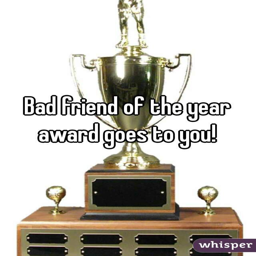
bad friend of the year award goes to you !